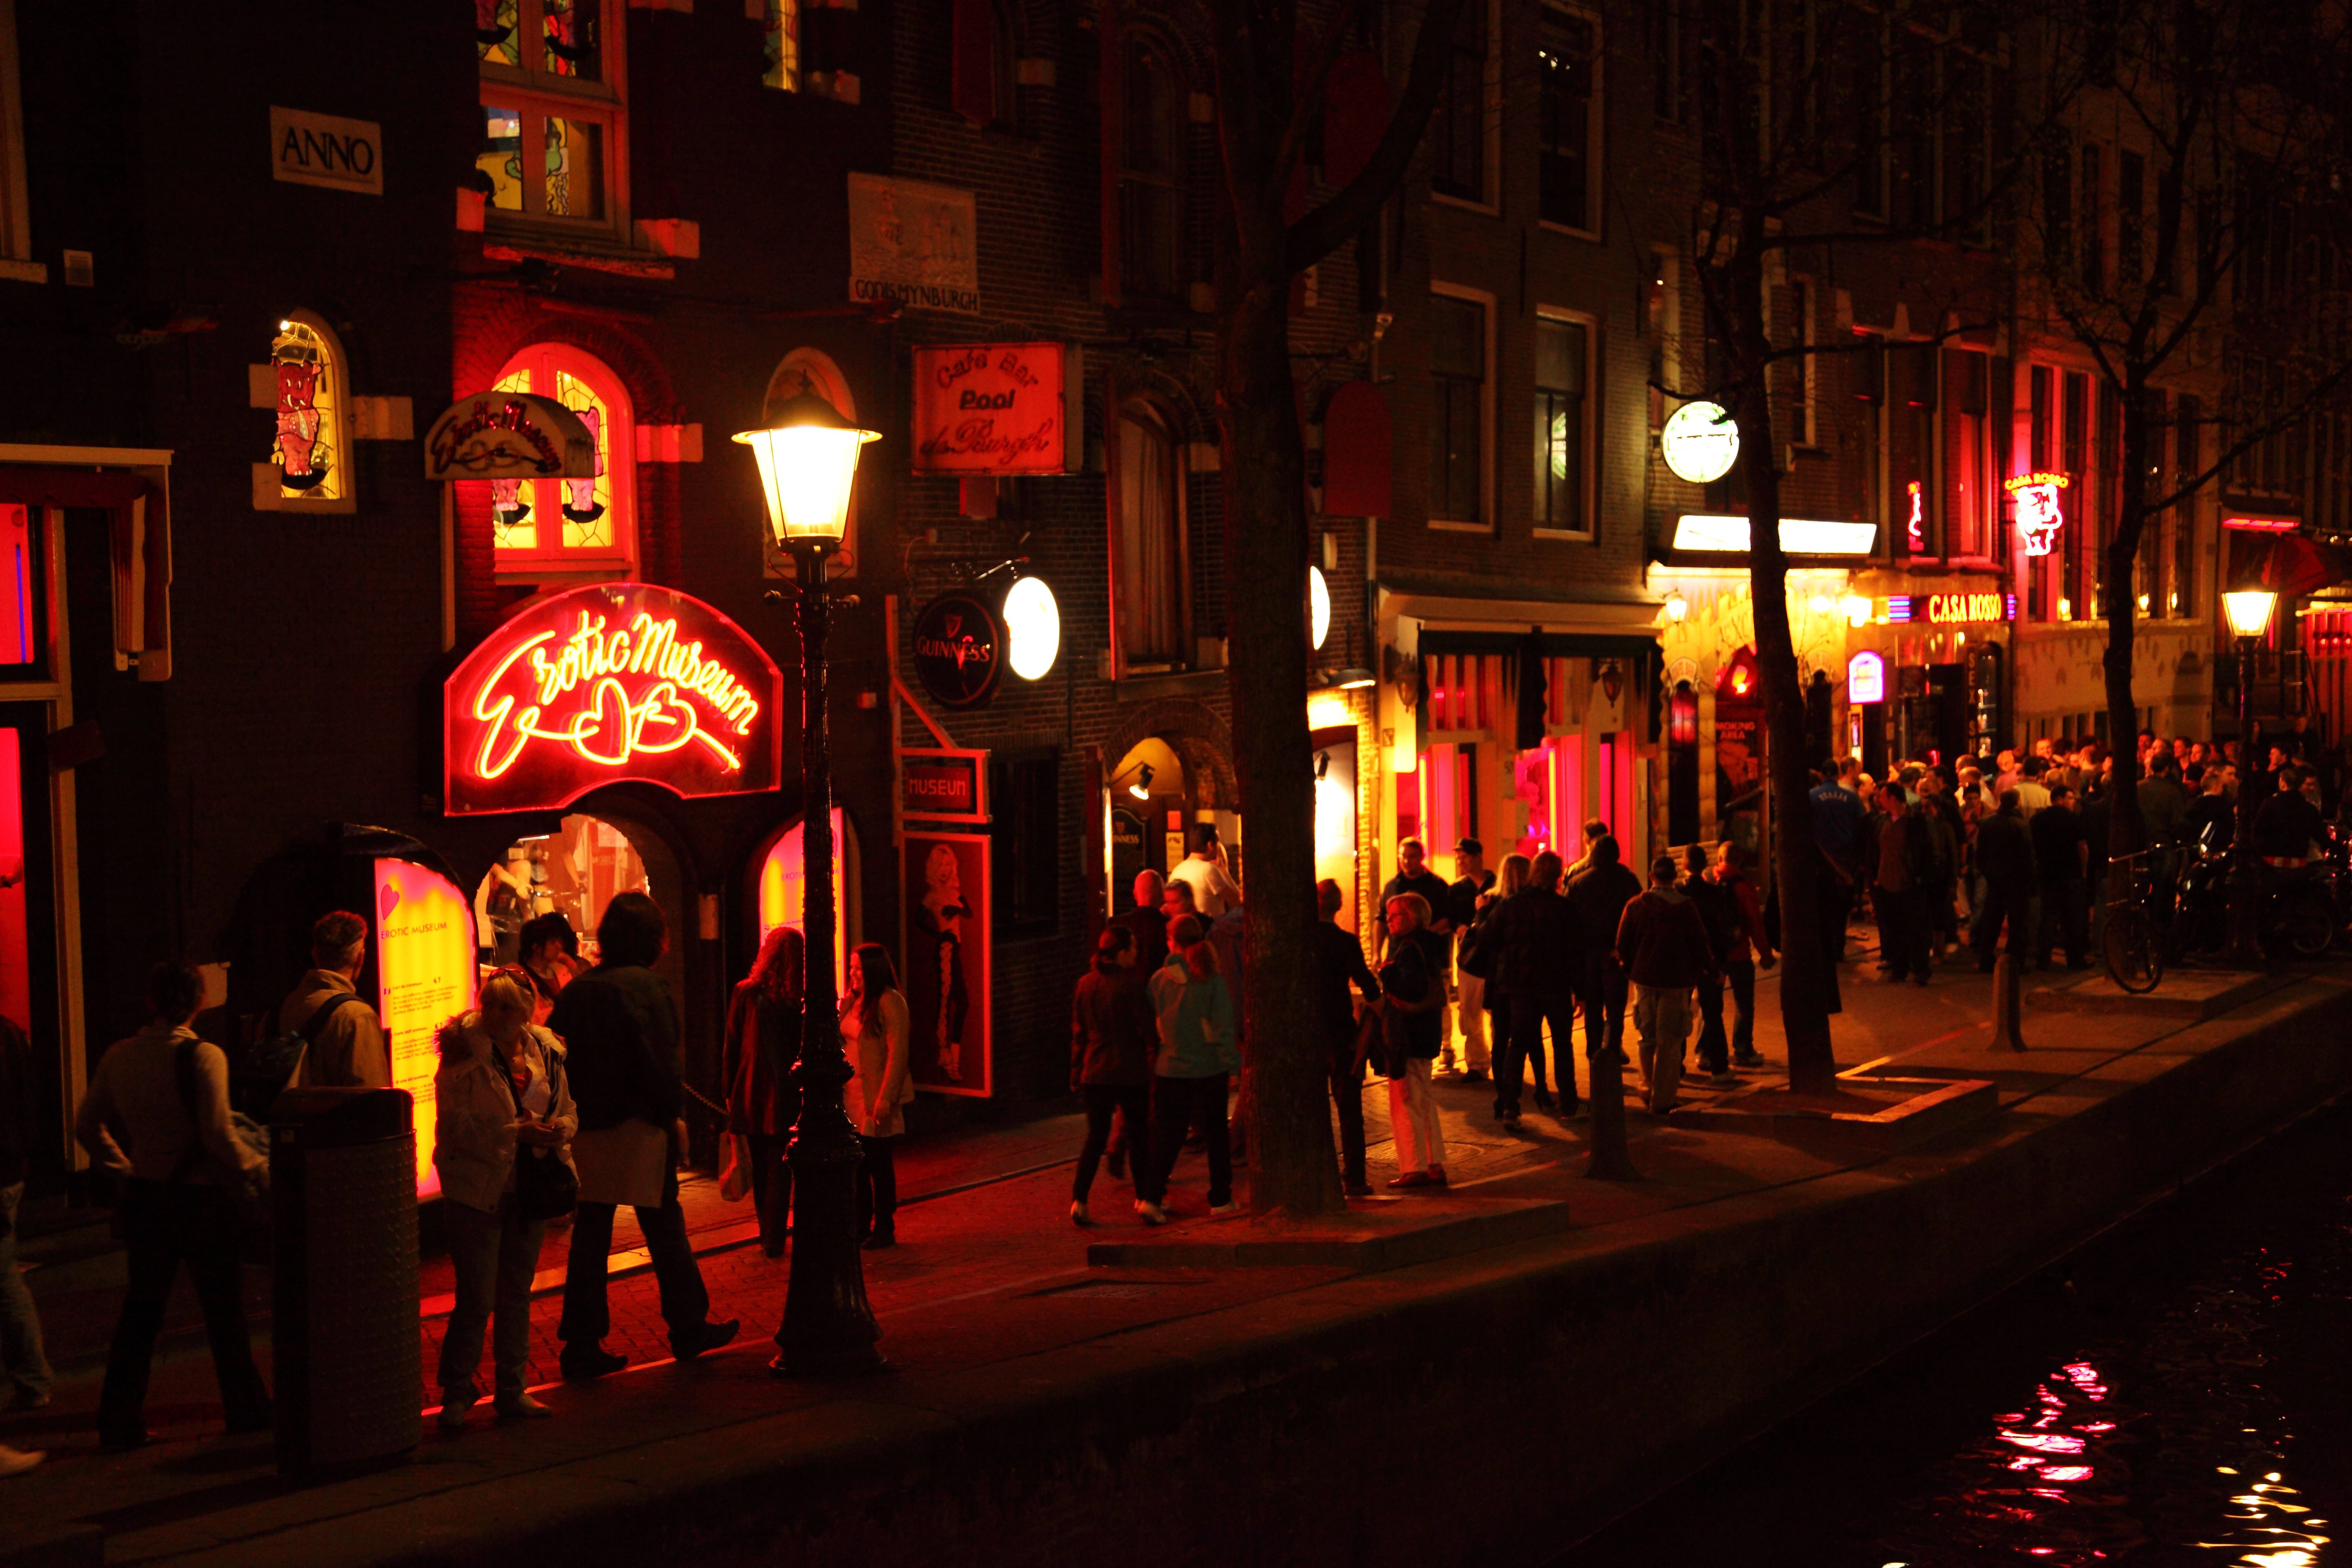
light, road, street, night, city, canal, crowd, evening, red, tourism, lighting, district, holland, amsterdam, lights, netherlands, dutch, sex, prostitution